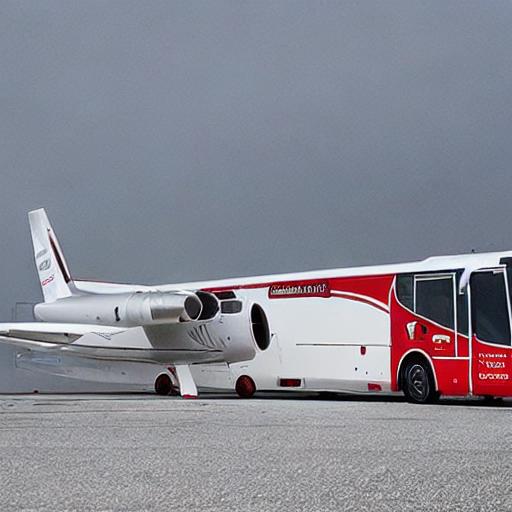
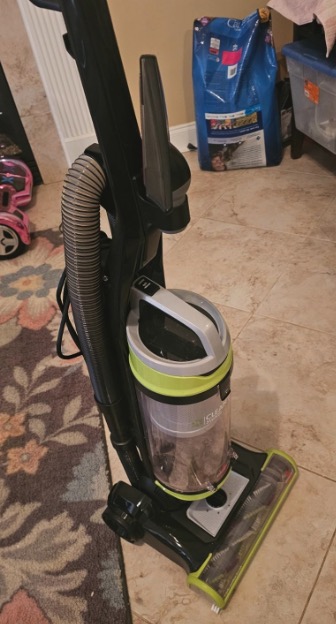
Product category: items_vacuum
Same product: no